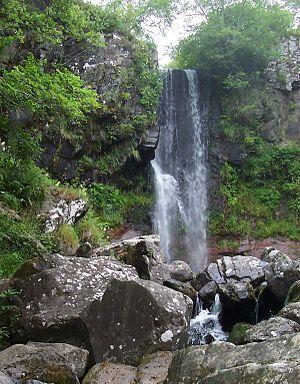
cascade du saut de la truie dans la vallée de Brezons
Le Brezons est une rivière française du Massif central, des départements du Cantal et de l'Aveyron. C'est un affluent de la Truyère dans le lac du barrage de Sarrans, donc un sous-affluent de la Garonne par le Lot.
Brezons est une commune française située dans le département du Cantal en région Auvergne-Rhône-Alpes.